List of squares in Amsterdam

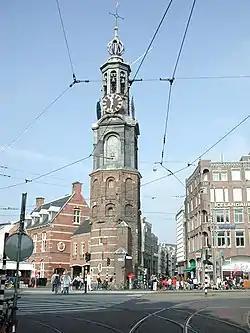
Muntplein

Leidseplein is located in the southwest of the Grachtengordel district immediately northeast of the Singelgracht canal. It is situated on the crossroads of the Weteringschans, the Marnixstraat, and the Leidsestraat. It is one of the busiest centres for nightlife in the city. Historically, the square was the end of the road from Leiden, and served as a parking lot for horse-drawn traffic. Today, modern traffic travels through the square and side streets are packed with restaurants and nightclubs. The Stadsschouwburg, a theater, is the most notable architectural landmark on the square, and the American Hotel is close by.